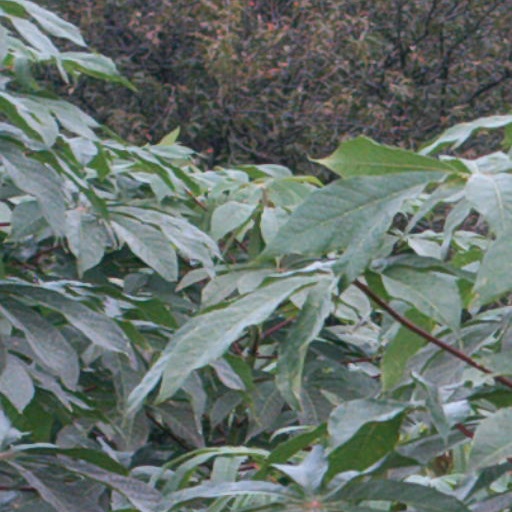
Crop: cassava